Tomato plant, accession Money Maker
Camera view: bottom (45 deg); turntable rotation: 0 degrees
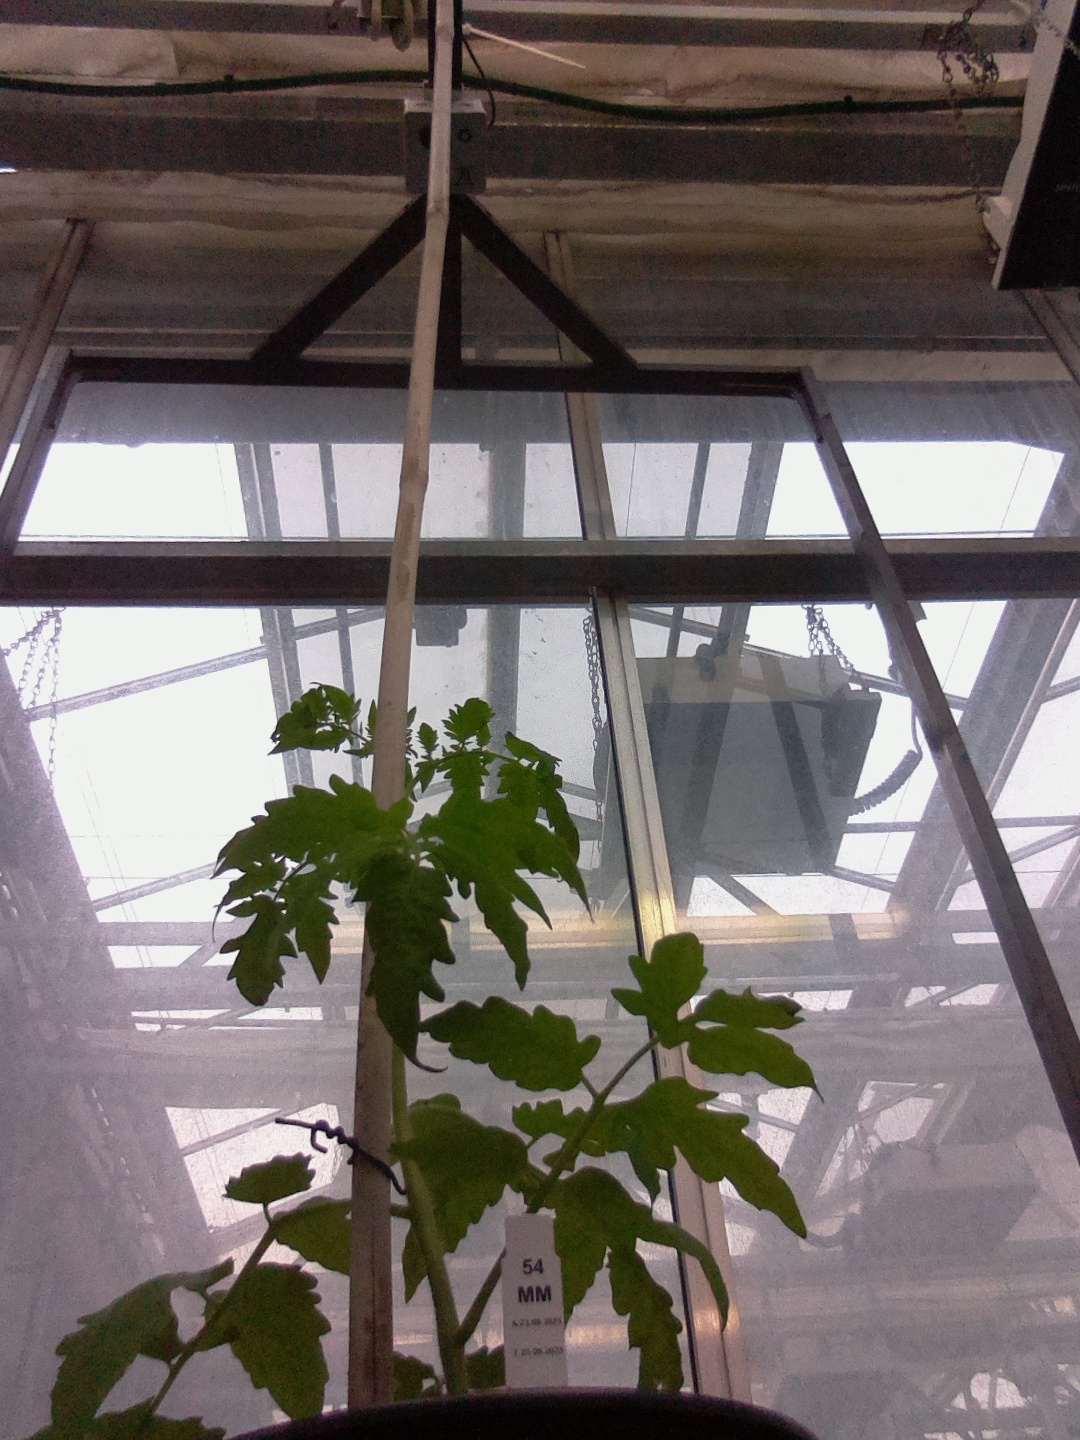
BBCH growth stage 13: 6 of true leaves visible